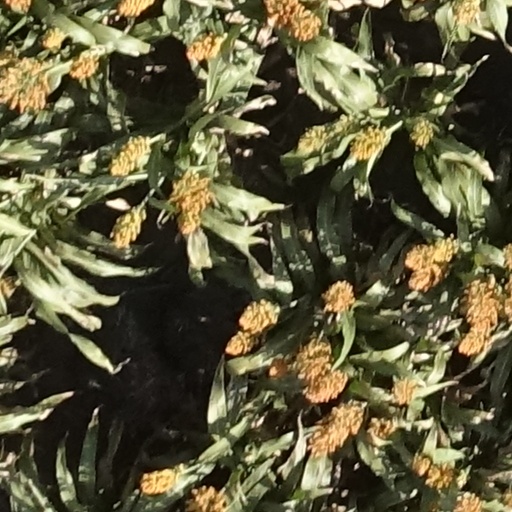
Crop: sorghum